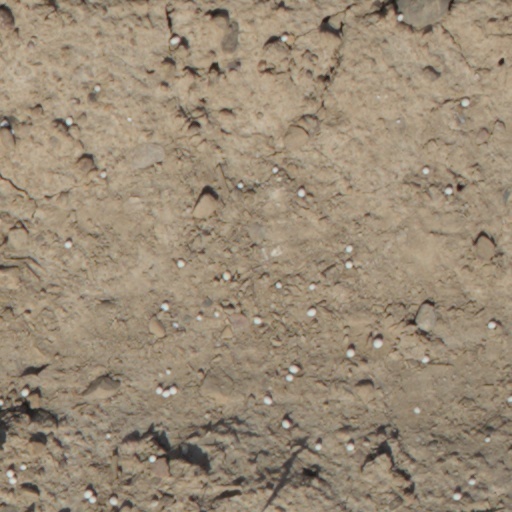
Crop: wheat